Uyghur language

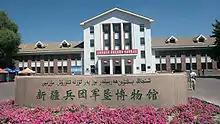
A signboard in front of the Bingtuan Military Museum of Xinjiang written in Uyghur (using Arabic script) and Standard Chinese

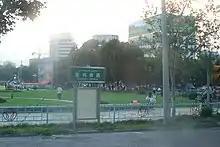
A sign in Ghulja, Xinjiang, written in Uyghur (using Arabic script) and Chinese (both Hanzi and Pinyin)

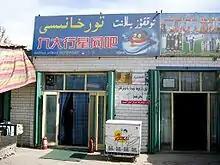
Internet café (on the left) and barbershop (on the right) in Khotan oasis city in the Xinjiang Uyghur Autonomous Region of the People's Republic of China. Address written in Uyghur with the Arabic script.

The Karluk language started to be written with the Perso-Arabic script (Kona Yëziq) in the 10th century upon the conversion of the Kara-Khanids to Islam. This Perso-Arabic script (Kona Yëziq) was reformed in the 20th century with modifications to represent all Modern Uyghur sounds including short vowels and eliminate Arabic letters representing sounds not found in Modern Uyghur. Unlike many other modern Turkic languages, Uyghur is primarily written using a Perso-Arabic-based alphabet, although a Cyrillic alphabet and two Latin alphabets also are in use to a much lesser extent. Unusually for an alphabet based on the Arabic script, full transcription of vowels is indicated. (Among the Arabic family of alphabets, only a few, such as Kurdish, distinguish all vowels without the use of optional diacritics.)